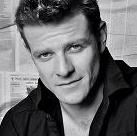
Age: 38